Port Royal Speedway

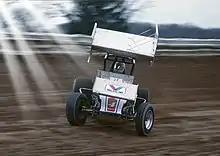
Rich Vogler's Sprint car in 1984

Port Royal Speedway is a dirt racetrack in Port Royal, Juniata County, Pennsylvania in the United States. It was opened on September 10, 1938.